Greg Zanon

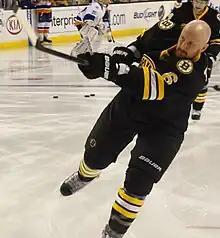
Zanon during the 2011-12 NHL season as a member of the Bruins

On July 1, 2012, Zanon signed as a free agent to a two-year deal worth $4.5 million with the Colorado Avalanche. In the lockout-shortened 2012–13 season, Zanon made his Avalanche debut, recording an assist in an opening night defeat to the Minnesota Wild on January 19, 2013. As a fixture on the Avalanche defense, Zanon was unable to replicate his earlier puck-clearing career form; however, he finished the season to lead the team with 122 blocked shots in 44 games.